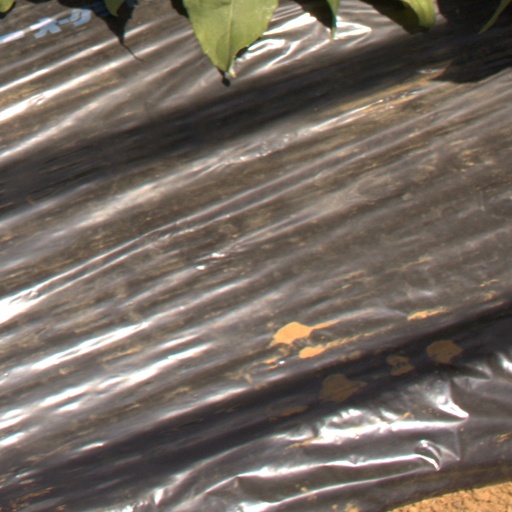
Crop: Jerusalem artichoke